Ambulocetus

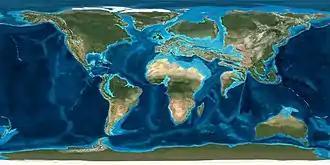
Map of the Earth 50 million years ago around when "Ambulocetus" existed

During the Eocene, the Indian subcontinent was an island just beginning its collision with Asia which would eventually lead to the uprising of the Himalayas. The Eocene had a greenhouse climate (no permanent ice sheets at the poles) as opposed to the icehouse climate of today, so, in general, areas were much warmer. The abundance of Eocene brown coal deposits preserving tropical biota on the Indian subcontinent indicates the proliferation of tropical rainforests in a hot climate. Mangroves seem to have commonly grown along the subcontinent's western margin in the Early Eocene but decreased nearing the Middle Eocene Climatic Optimum (a warming trend). The waters off the western coast seem to have featured upwelling and low oxygen.